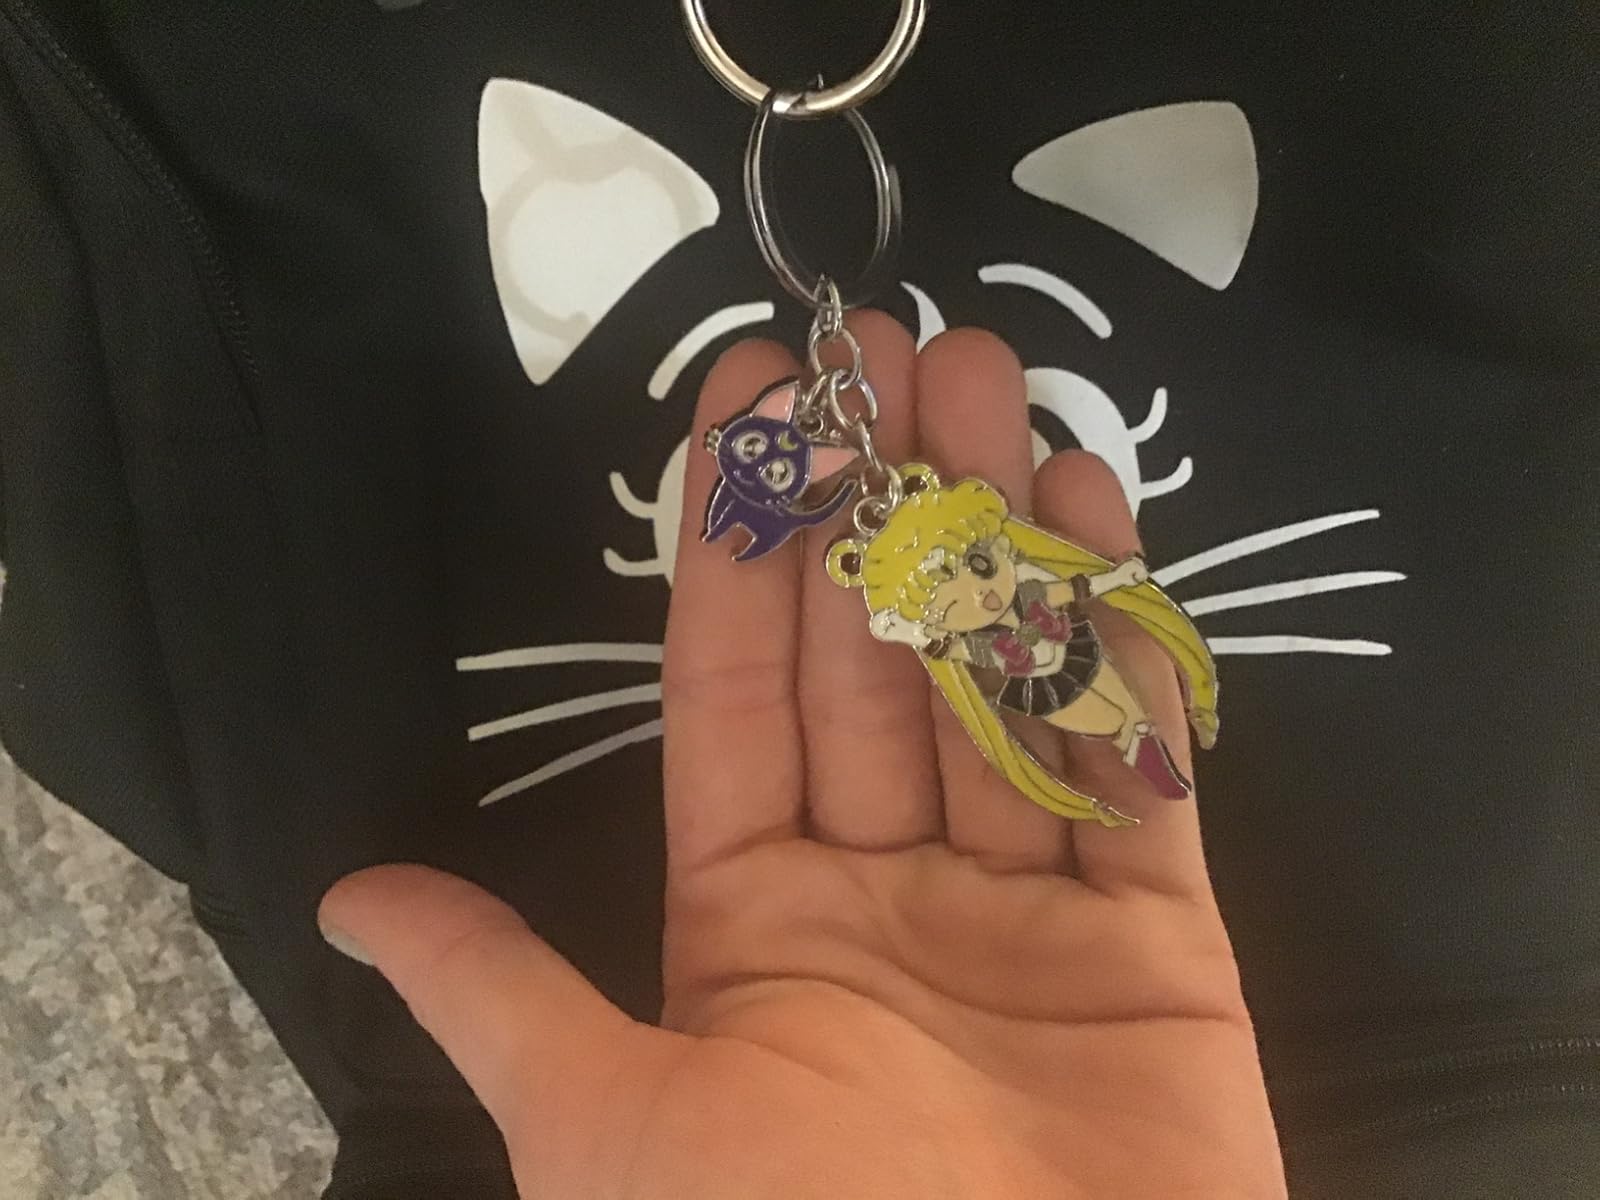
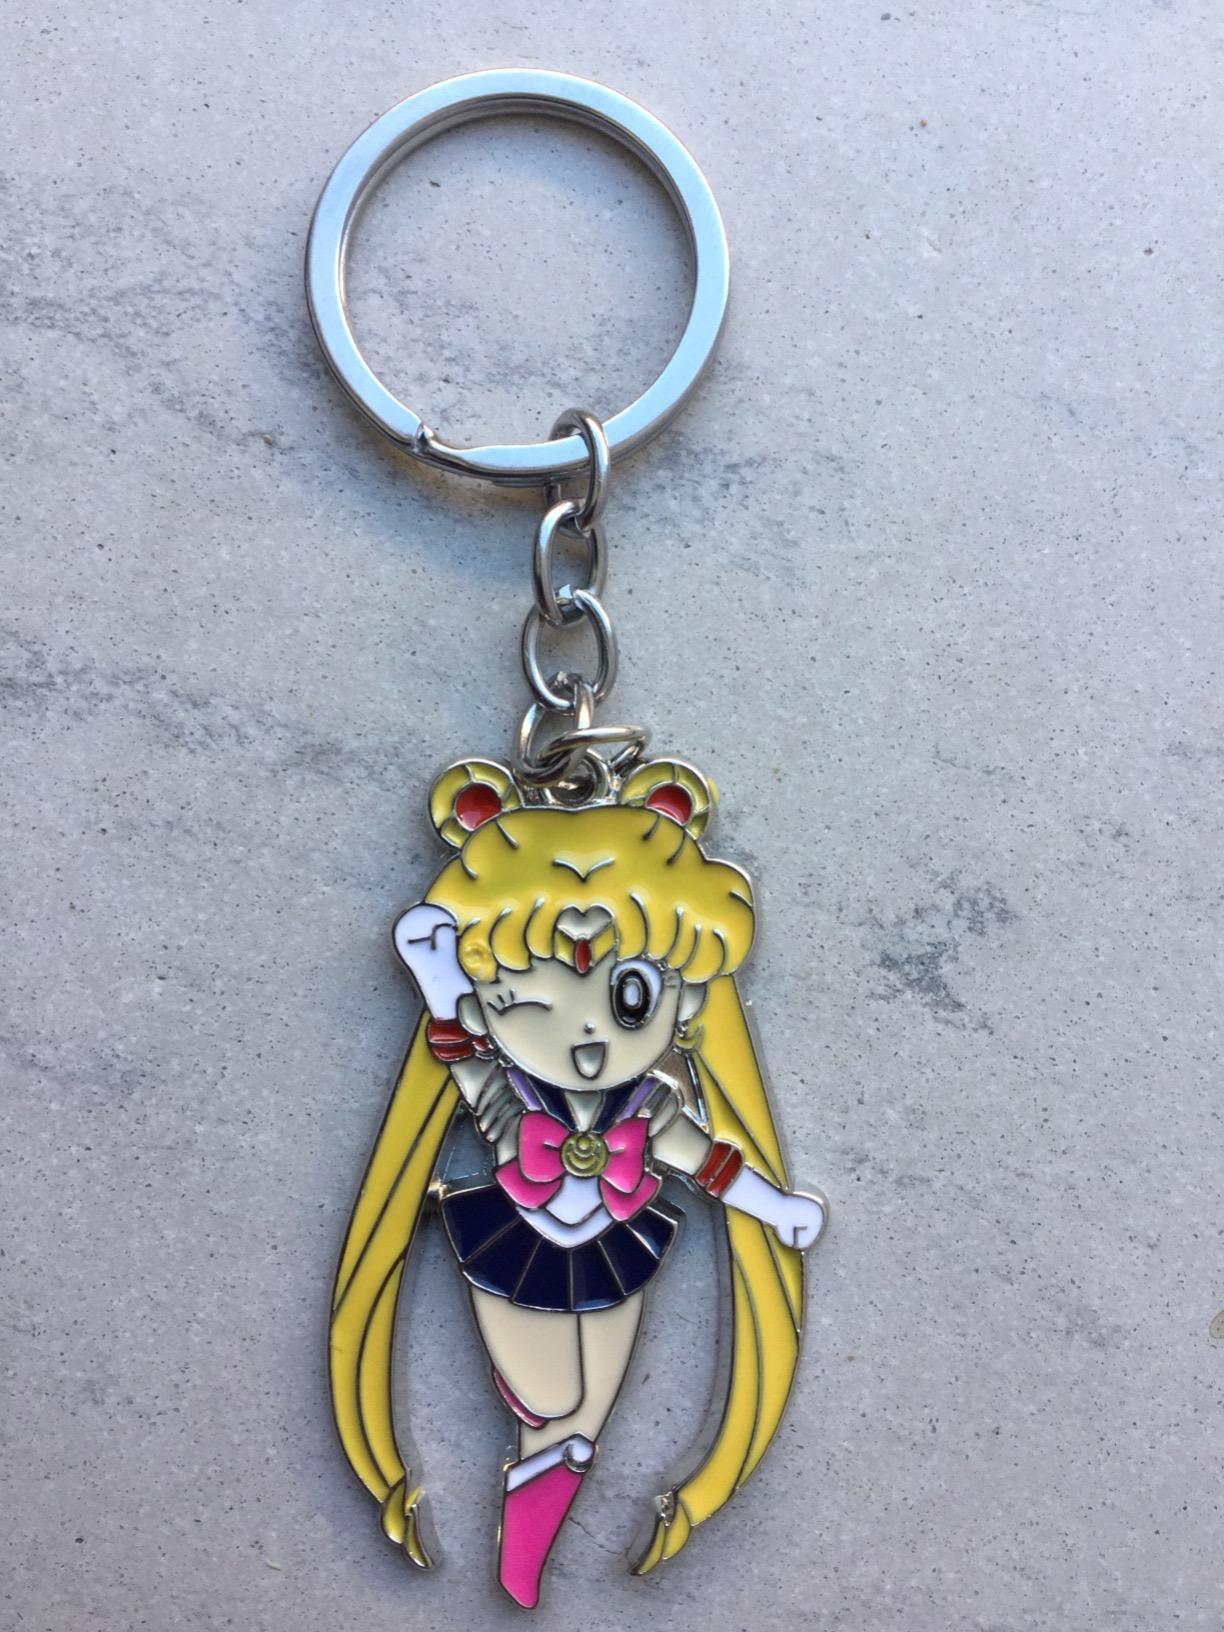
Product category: accessories_keychain
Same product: yes